Benjamin T. Cable

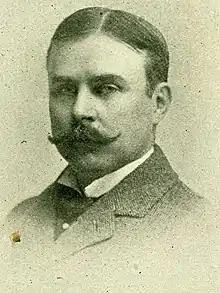

Benjamin Taylor Cable (August 11, 1853 – December 13, 1923) was an American businessman and politician who served one term as a U.S. Representative from Illinois from 1891 to 1893.